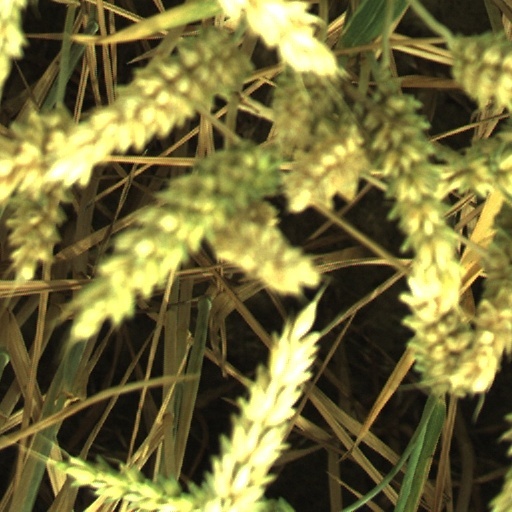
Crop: wheat